Grundy County Courthouse (Iowa)

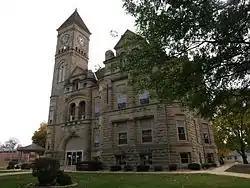

The Grundy County Courthouse, located in Grundy Center, Iowa, United States, was built in 1891. It was listed on the National Register of Historic Places in 1981 as a part of the County Courthouses in Iowa Thematic Resource. The courthouse is the second structure to house court functions and county administration.